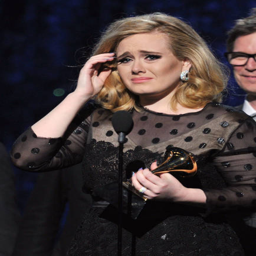
person accepts the award onstage at awards held .